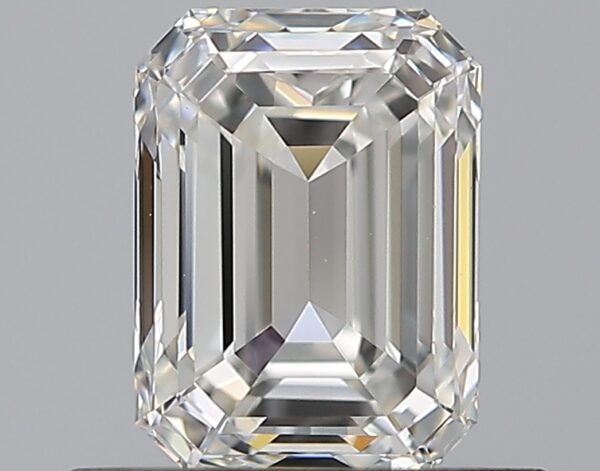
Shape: emerald
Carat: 0.7
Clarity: VVS1
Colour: G
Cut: EX
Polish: EX
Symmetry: VG
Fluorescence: N
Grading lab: GIA
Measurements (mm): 5.74 x 4.24 x 2.87